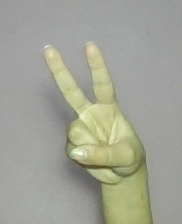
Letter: taa